The Trail Beyond

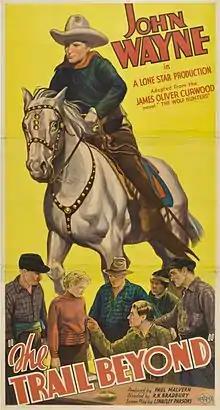
Film poster

The Trail Beyond is a 1934 Western film directed by Robert N. Bradbury and starring John Wayne, Noah Beery Sr., and Noah Beery Jr. The motion picture was based on the novel "The Wolf Hunters" by James Oliver Curwood, which was also adapted as a silent film (1926) and a later sound film (1949), both called "The Wolf Hunters".